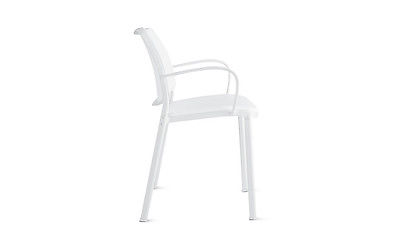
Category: chair